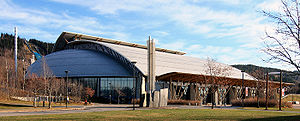
Håkons Hall
Håkons Hall i Lillehammer
Håkons Hall er en idrætshal i Lillehammer i Norge. Hallen blev oprindeligt bygget som den største af to ishockeyarenaer til OL 1994, og har plads til omkring 11.500 tilskuere. De to vigtigste ishockeyturneringene som er blevet afholdt i hallen, var ishockeyturneringen under Vinter-OL 1994 og Ishockey-VM 1999.